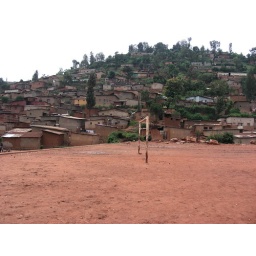
field by Esperance office